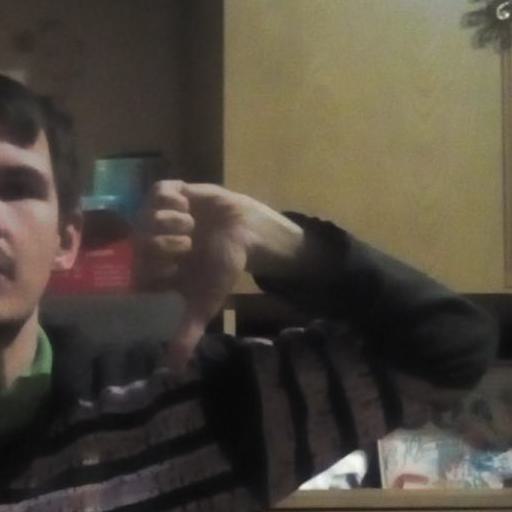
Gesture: dislike